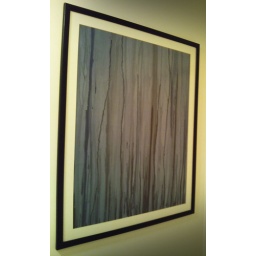
Blue and black paint mixed in water, poured over a blue painted paper base.